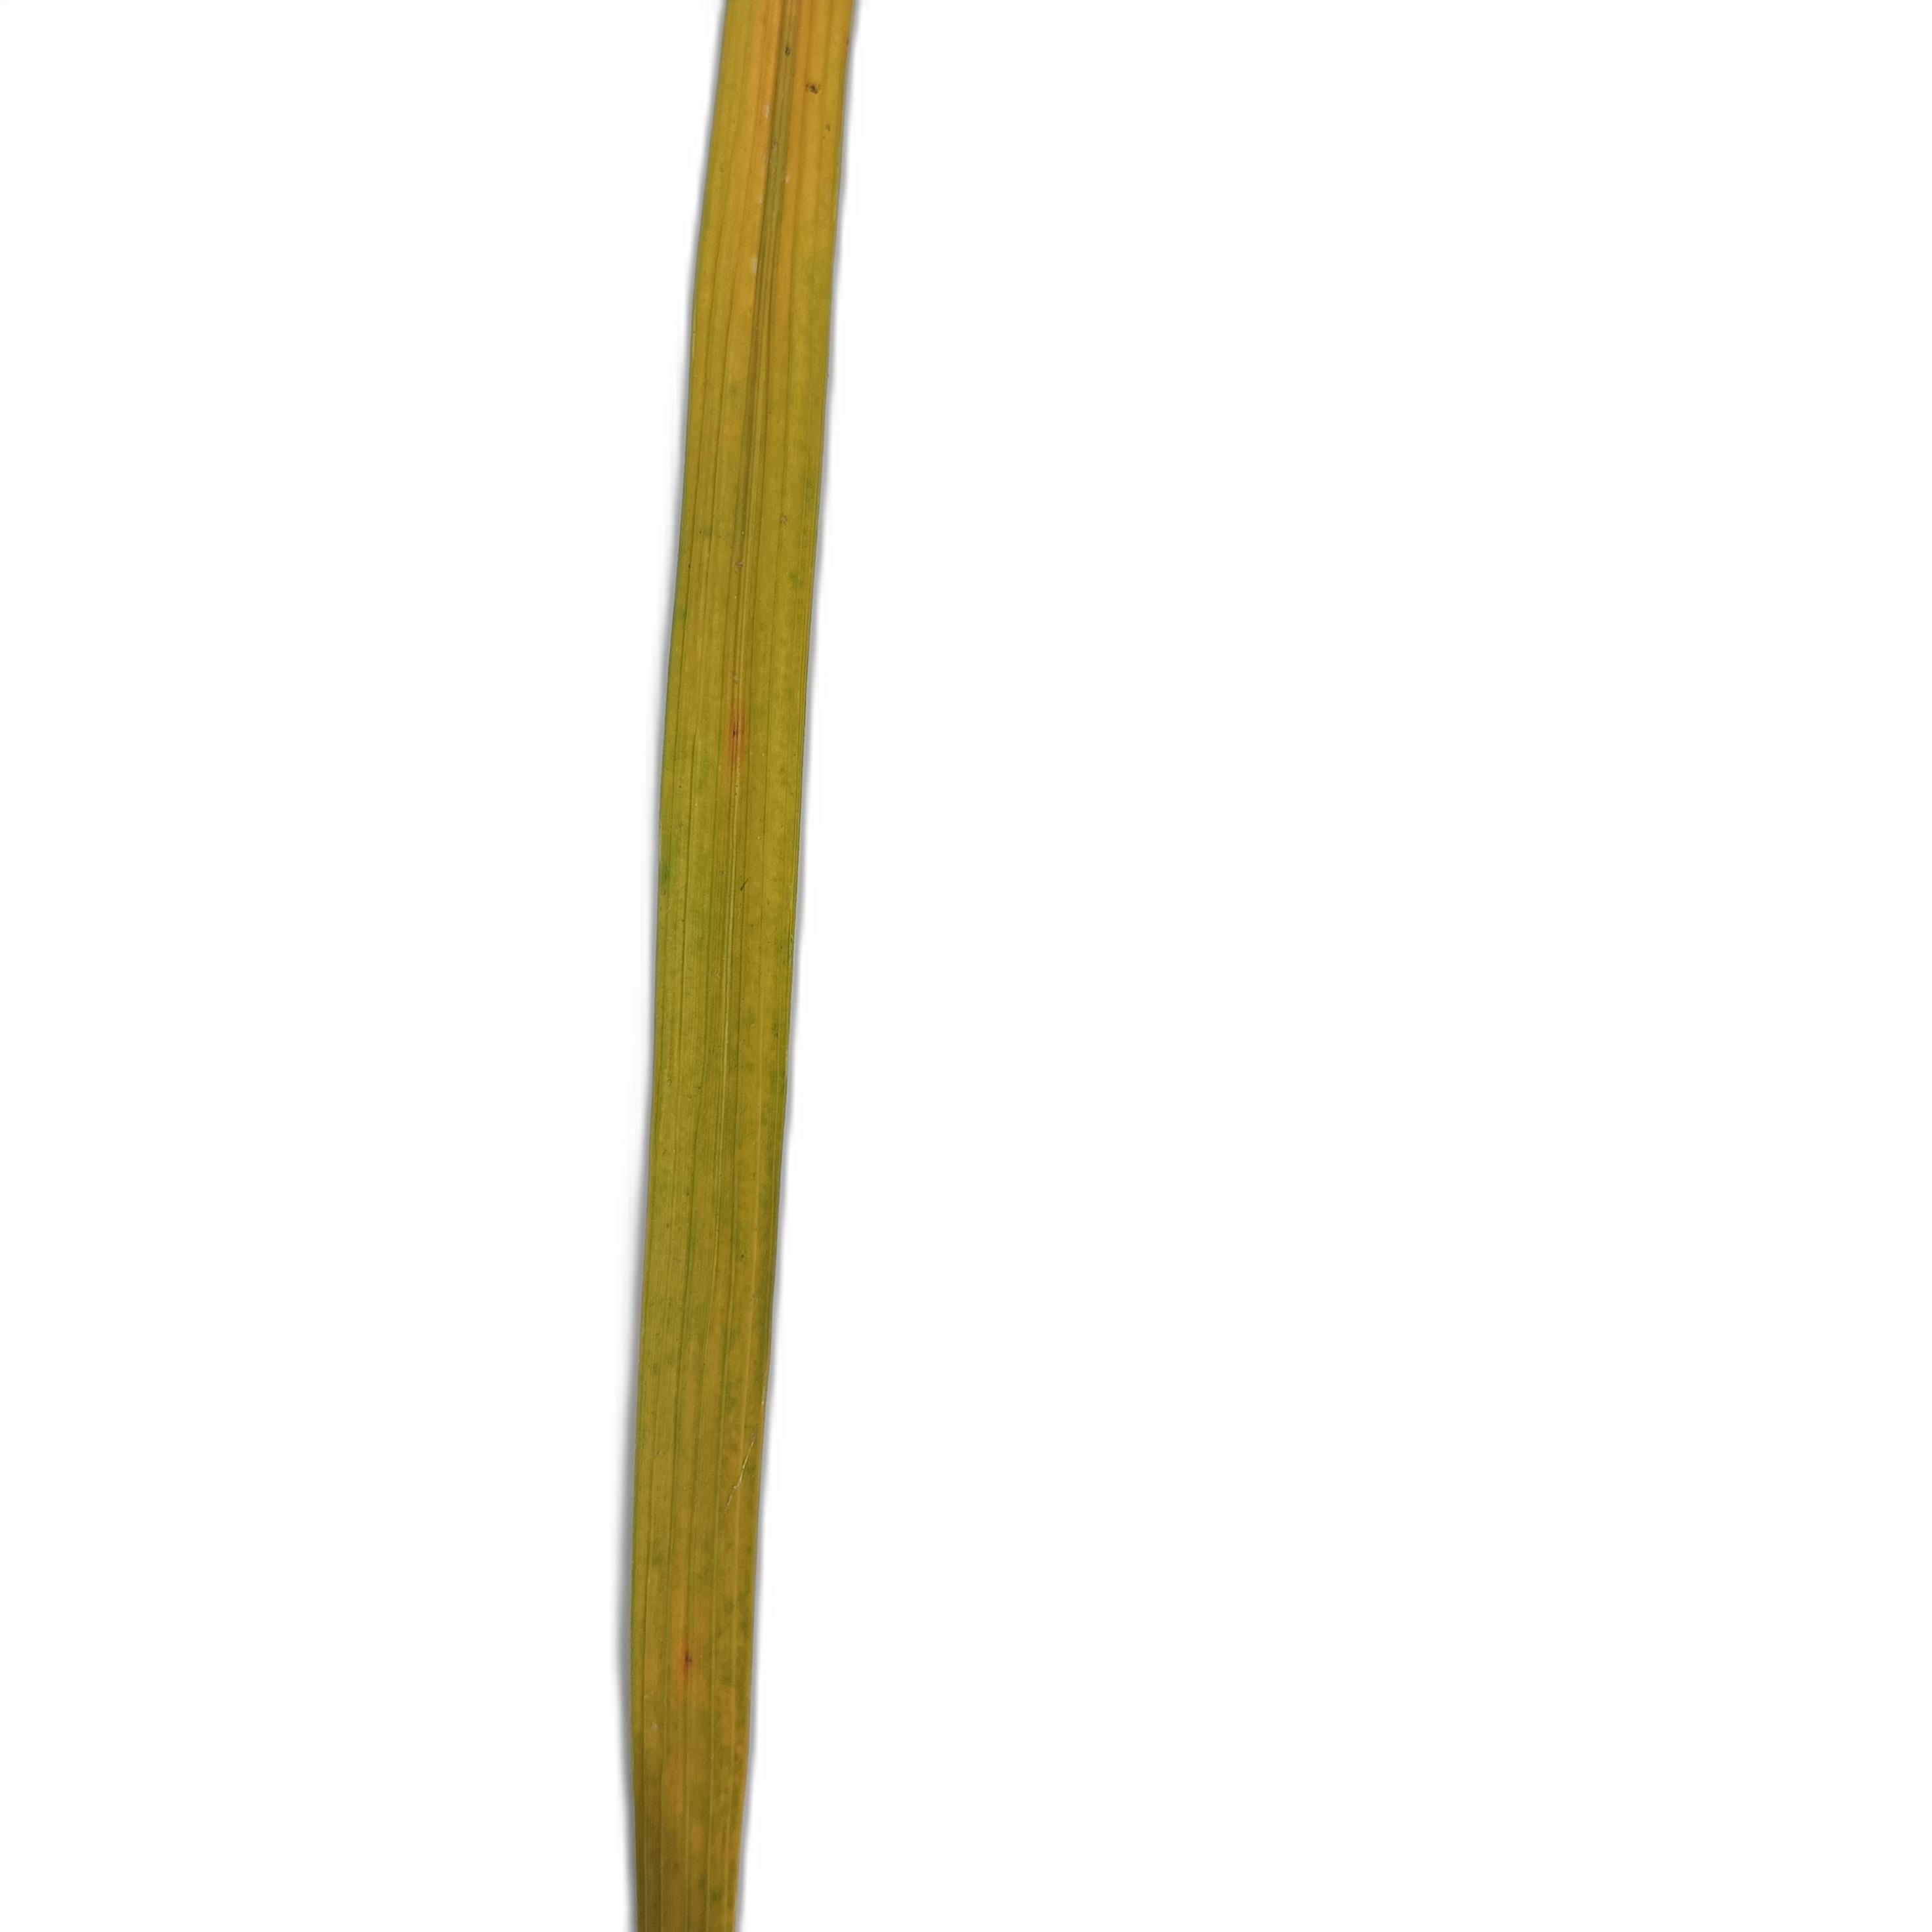
Label: Rice Tungro